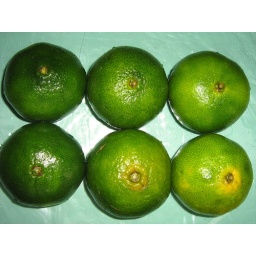
Dalanghita - green orange widely grown in the Philippines.